Jean Moorhead

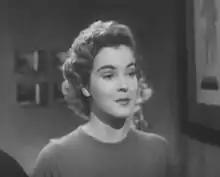
Jean Moorhead in "The Violent Years" (1956)

Alma Jean Moorhead (born February 4, 1935) is an American retired actress and model. Billed under an alternatively spelled surname, Jean Moorehead, she was "Playboy" magazine's Playmate of the Month for the October 1955 issue. Her centerfold was photographed by Hal Adams.